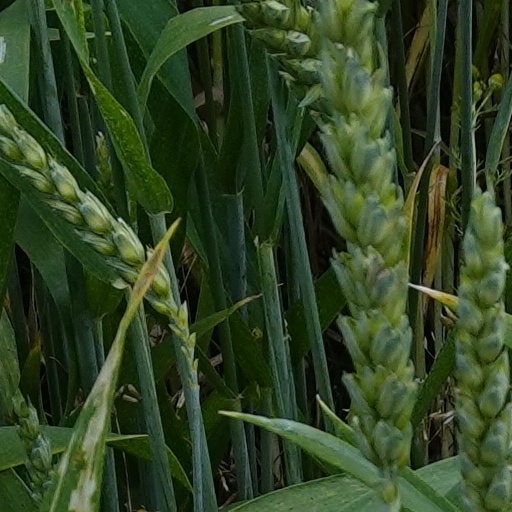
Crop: wheat